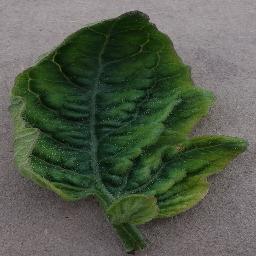
Label: Tomato___Tomato_Yellow_Leaf_Curl_Virus